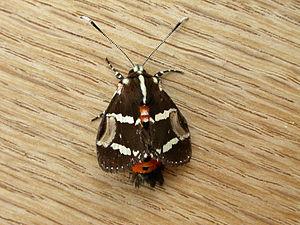
Hecatesia fenestrata est une espèce de lépidoptère de la famille des Noctuidae et du genre Hecatesia originaire du sud-est de l'Australie.